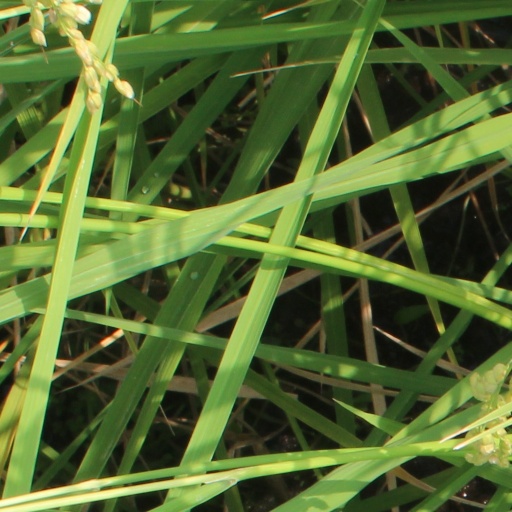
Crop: rice